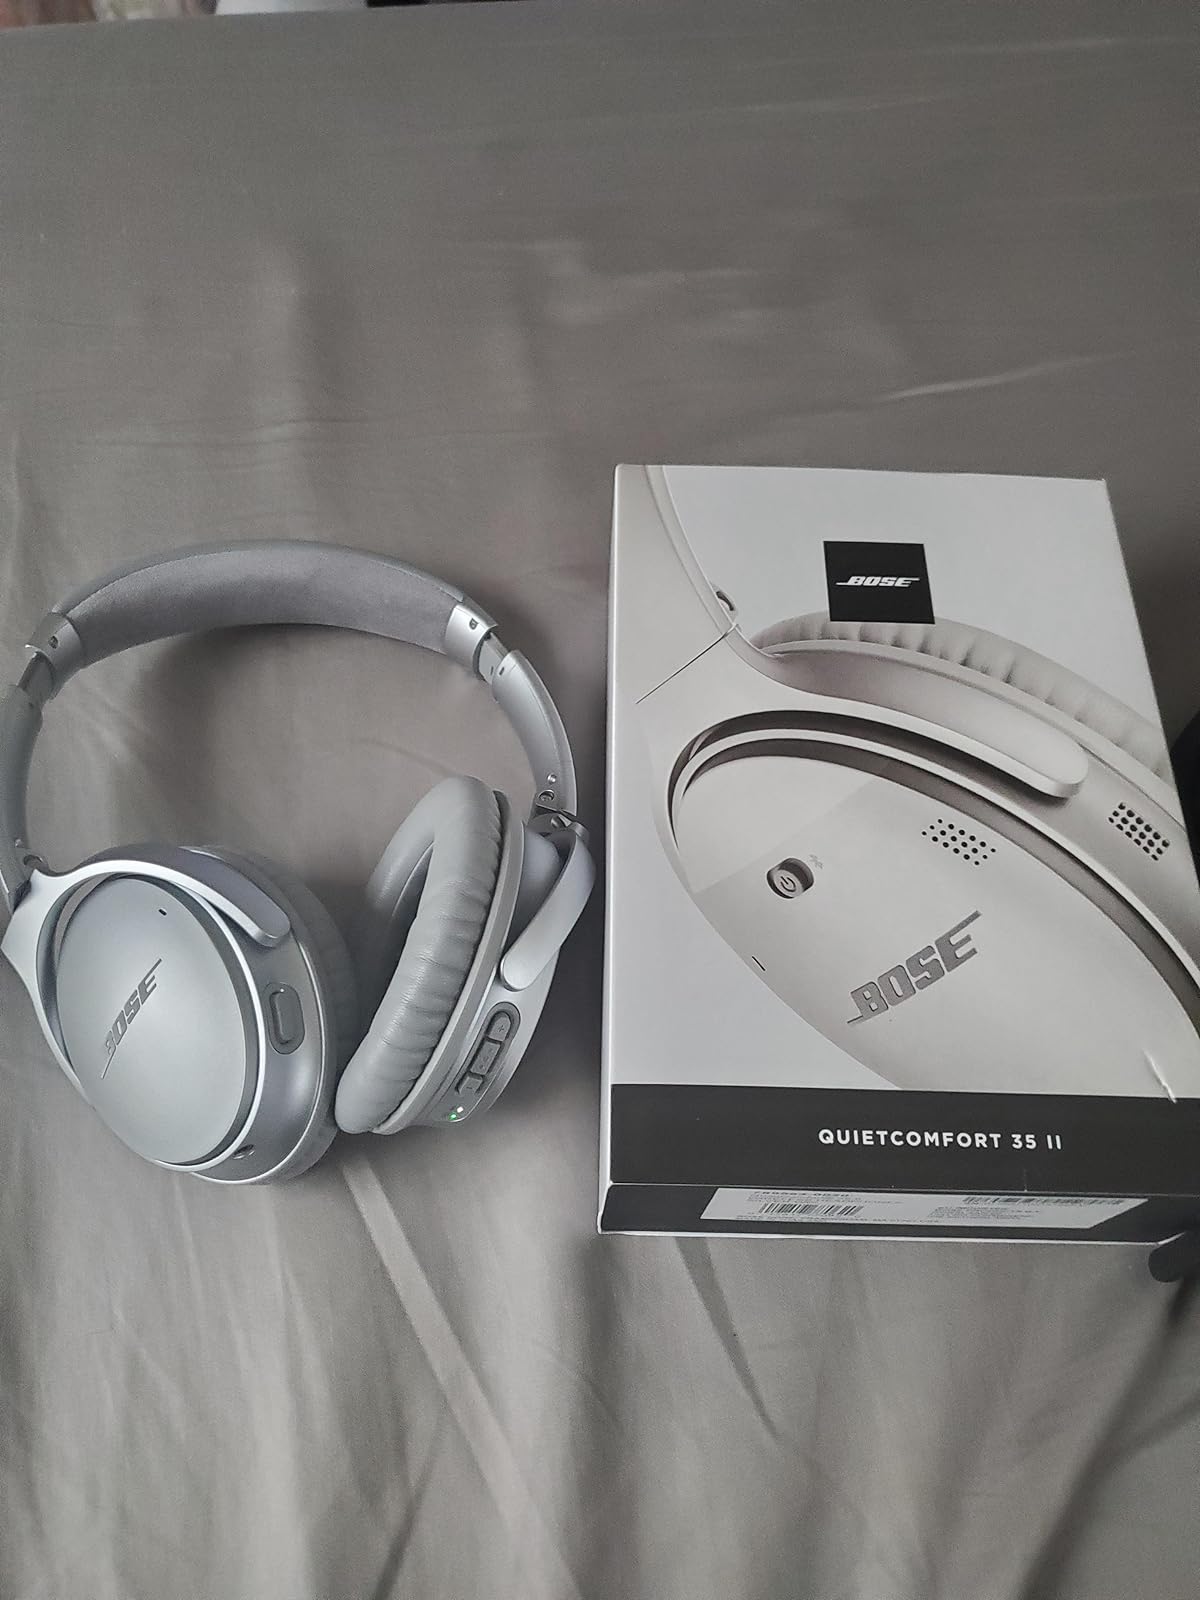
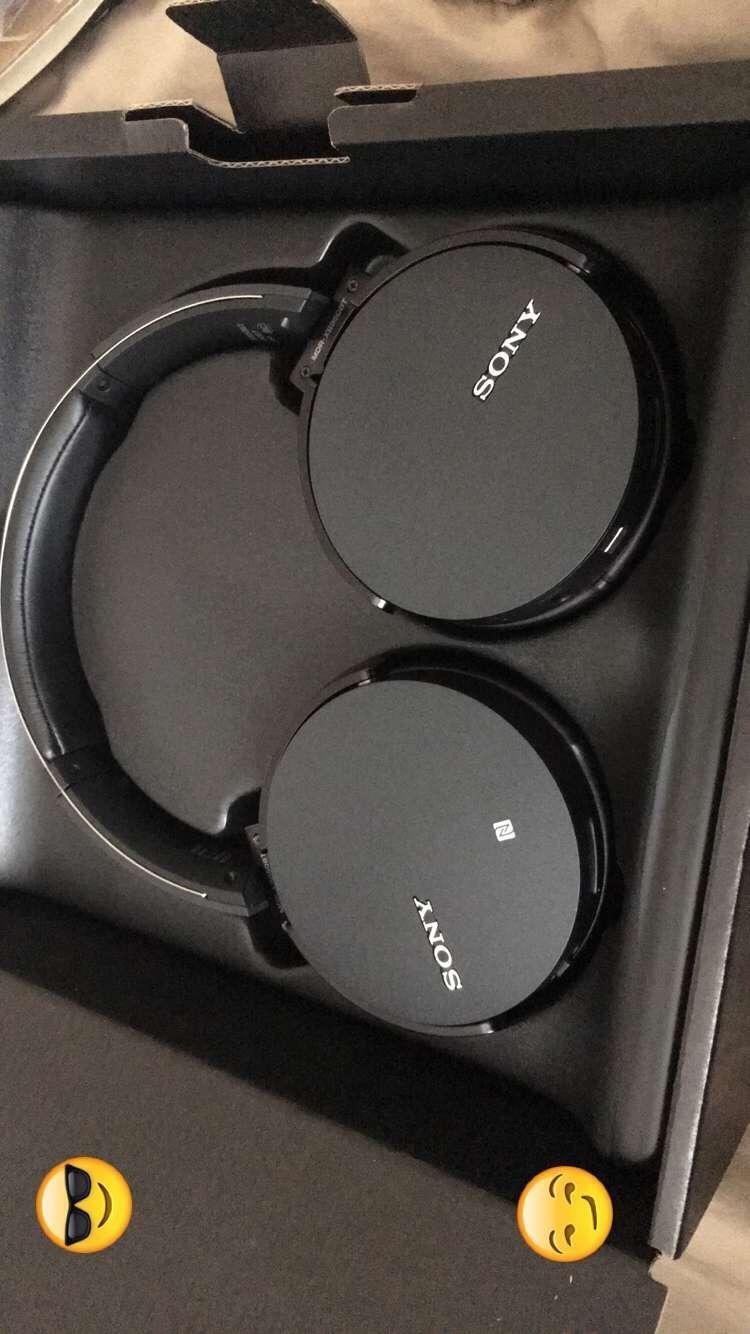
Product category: headphones
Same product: no